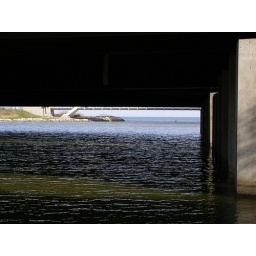
until you turn around and there's an 8-lane highway and a train line that crosses.. and a canoeist underneath